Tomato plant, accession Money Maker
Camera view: bottom (45 deg); turntable rotation: 120 degrees
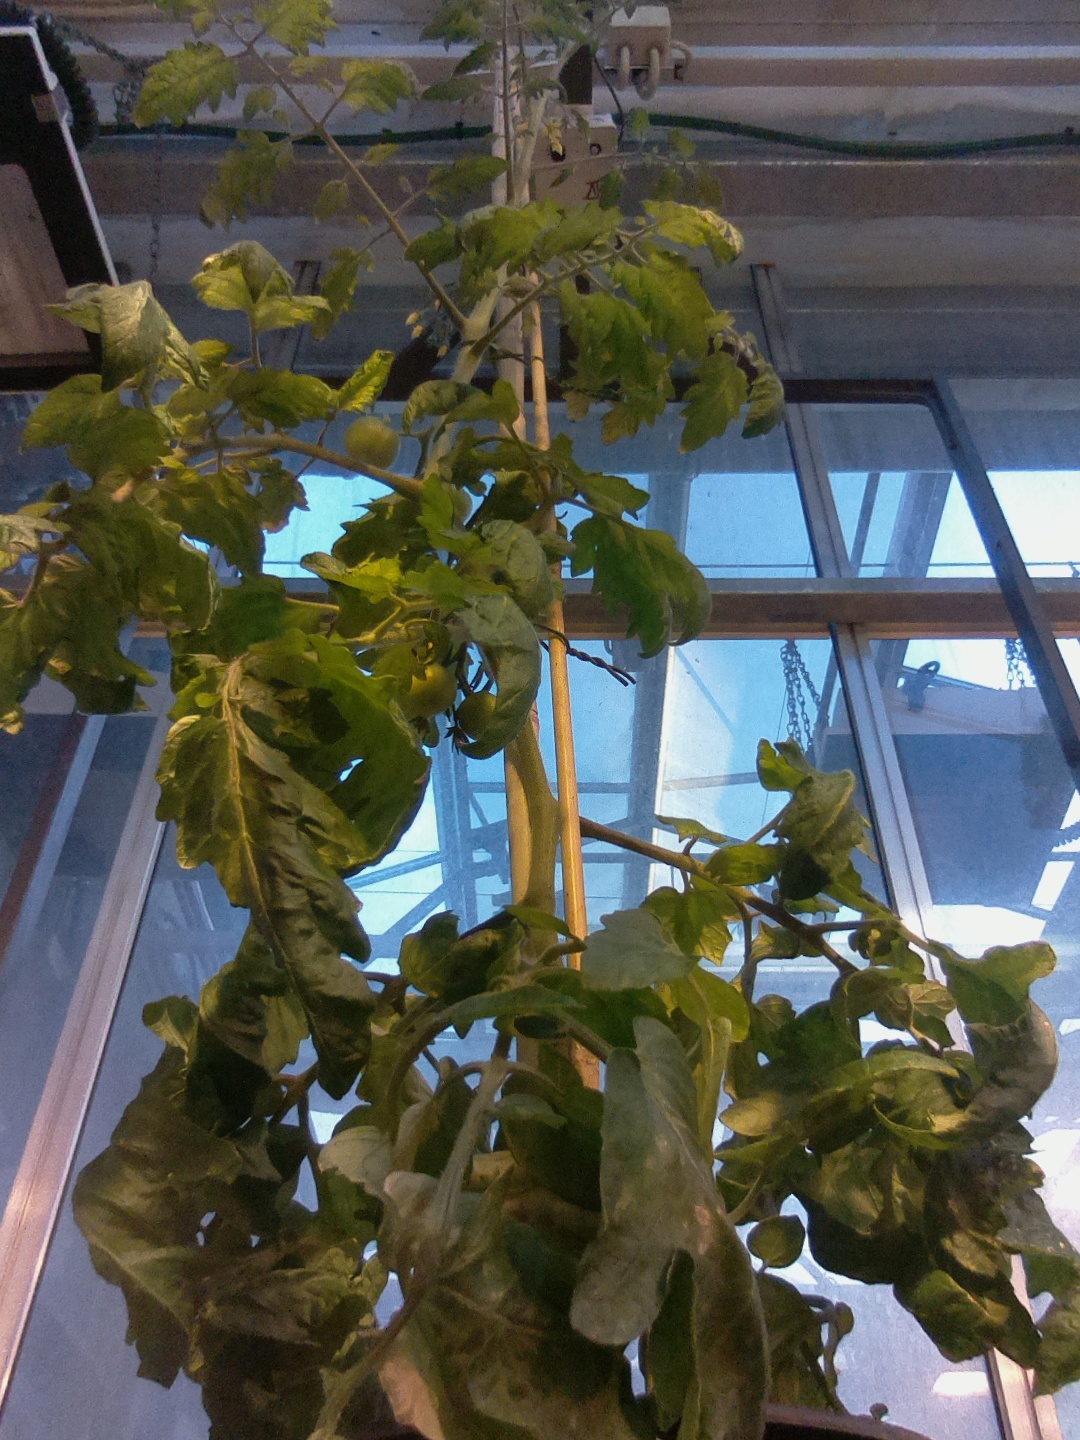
BBCH growth stage 72: 20%-30% of final fruit size